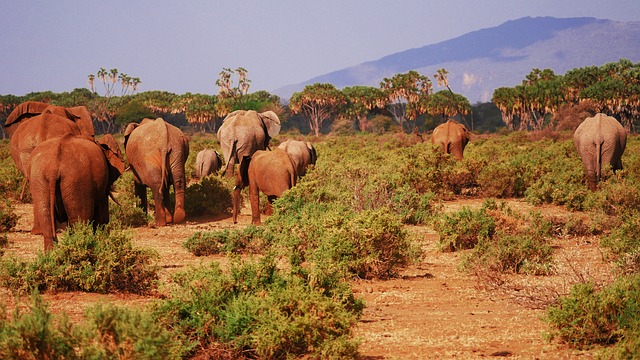
Label: elefante